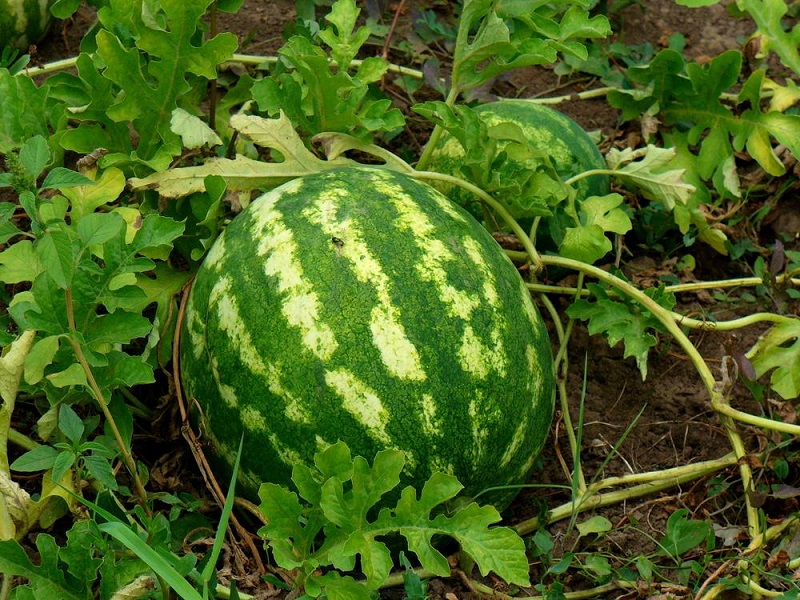
Label: Watermelon